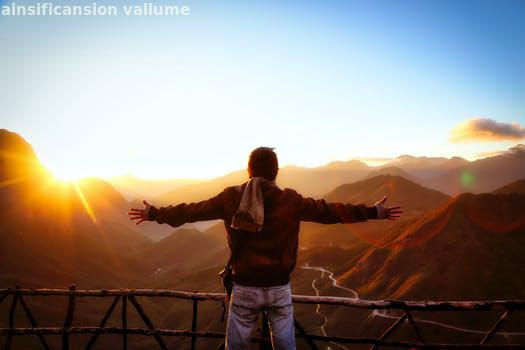
Label: Watermark